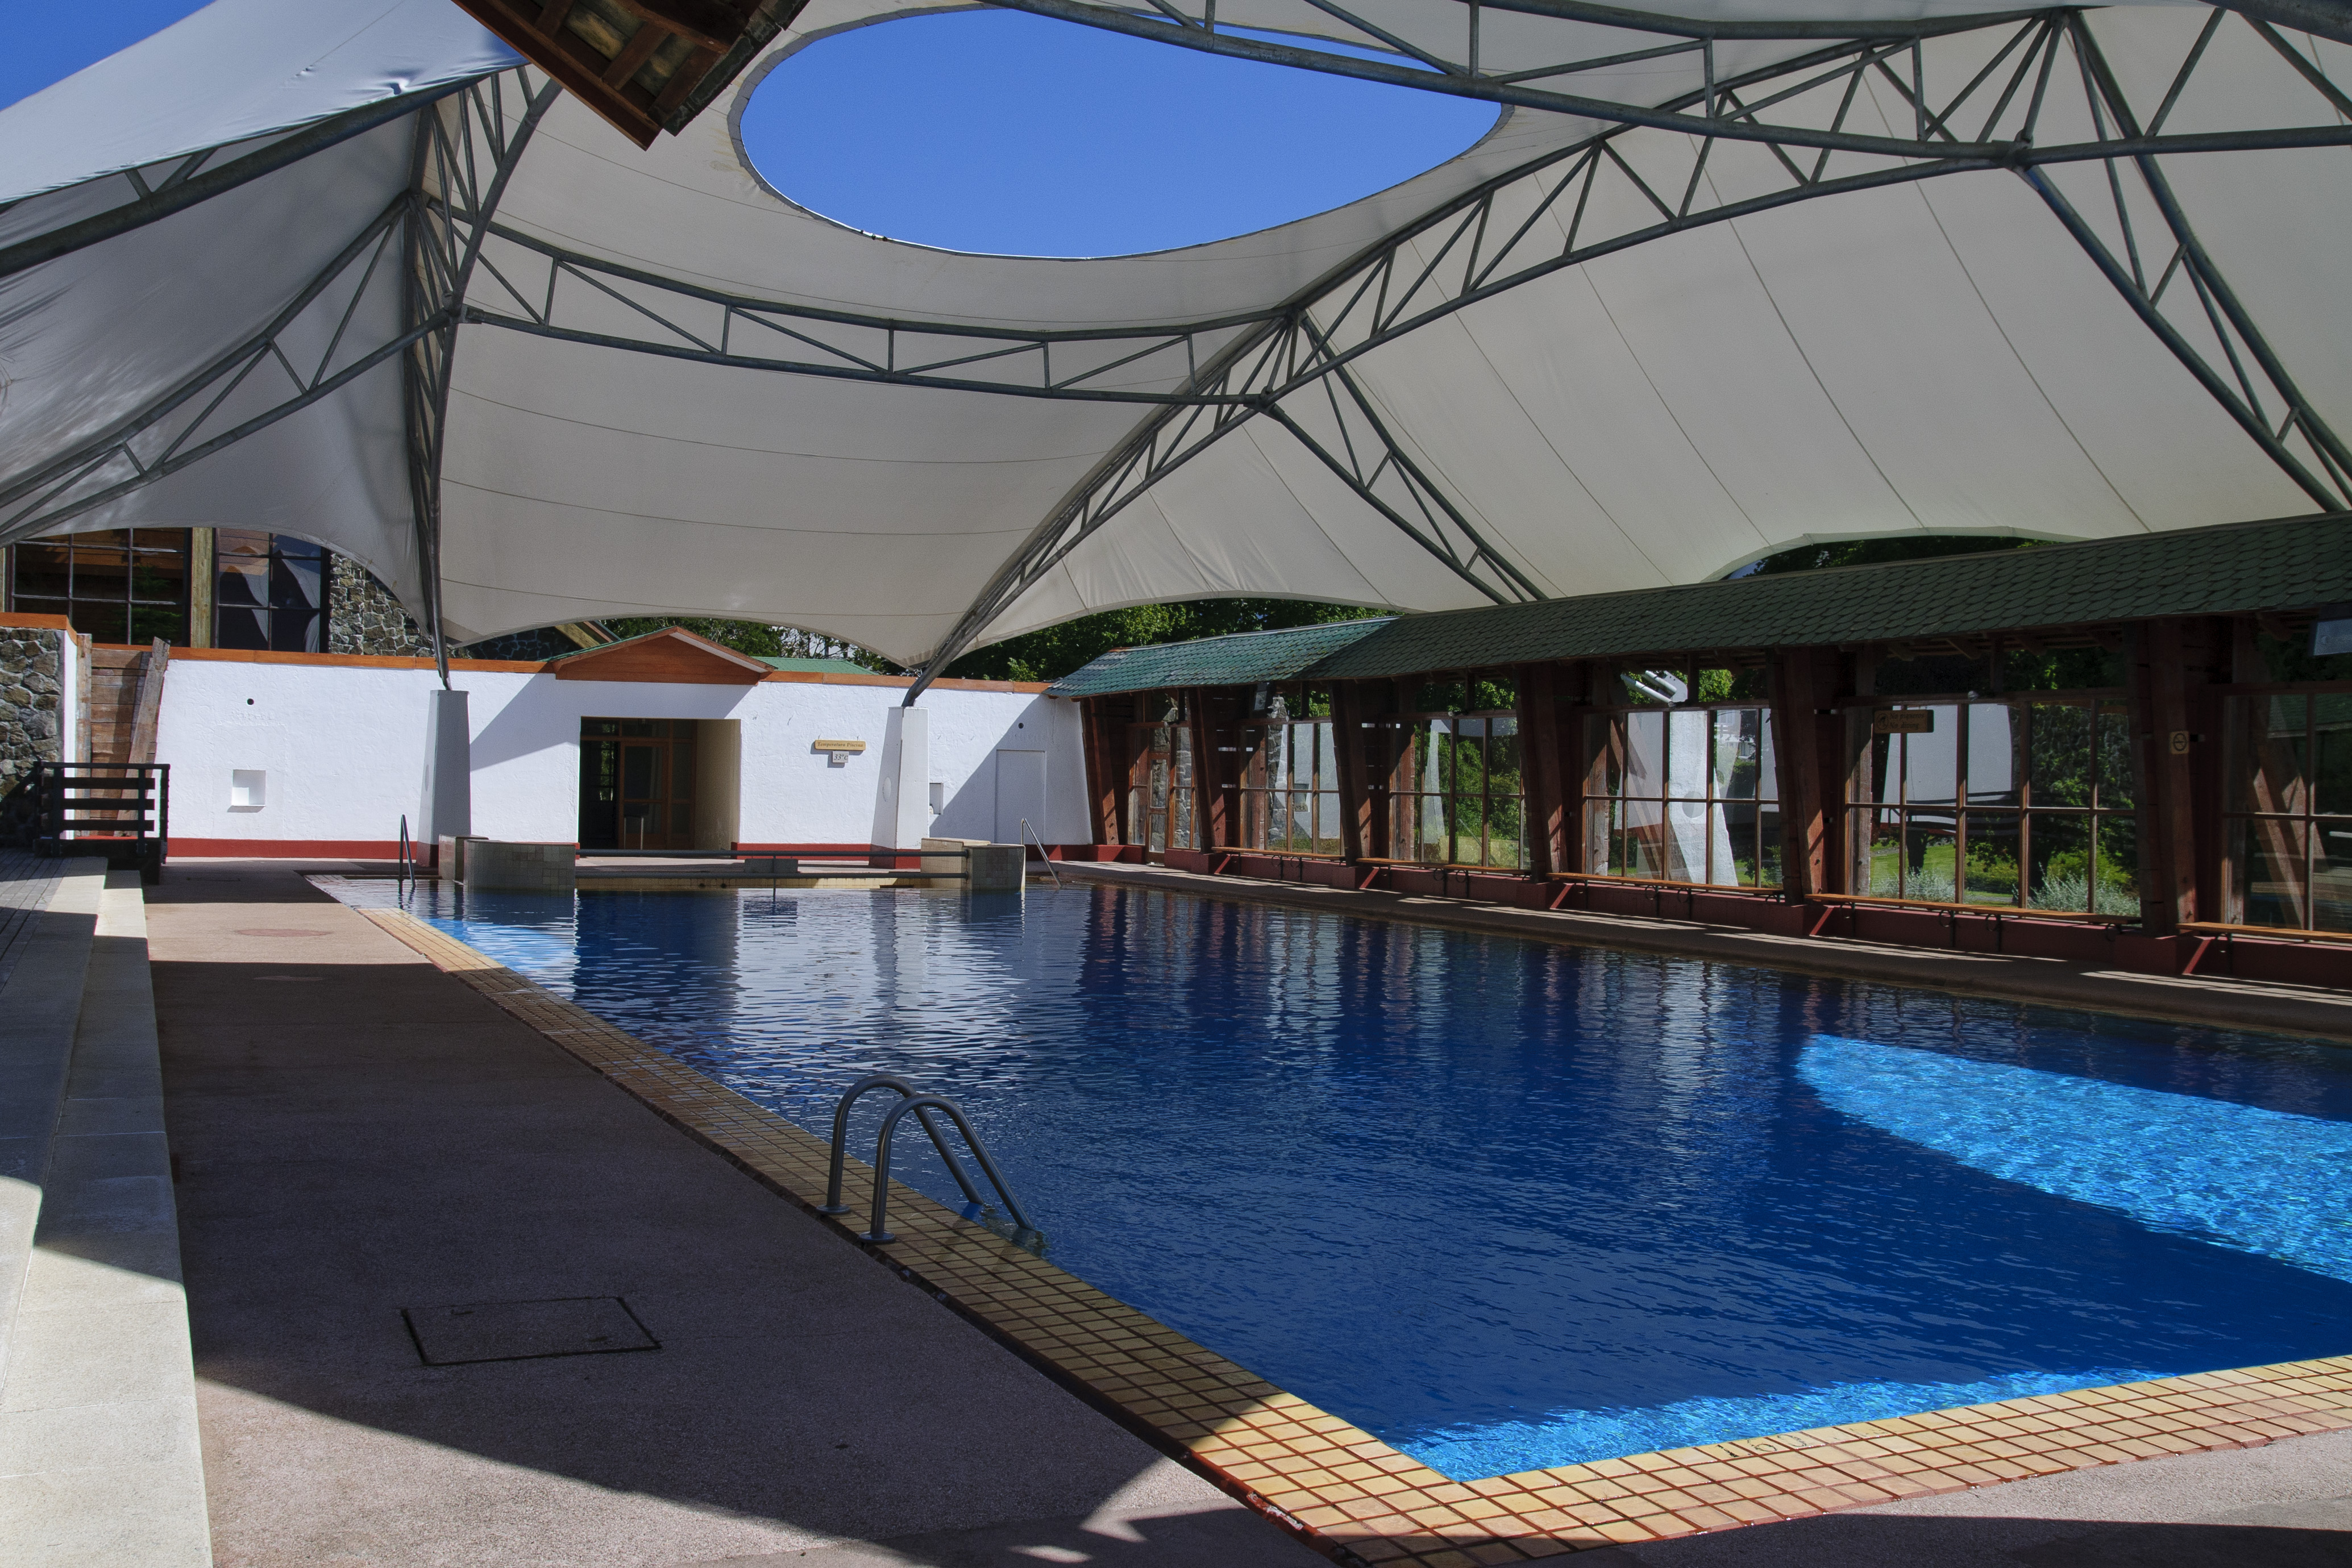
villa, swimming pool, property, nikon, leisure, chile, resort, estate, d300